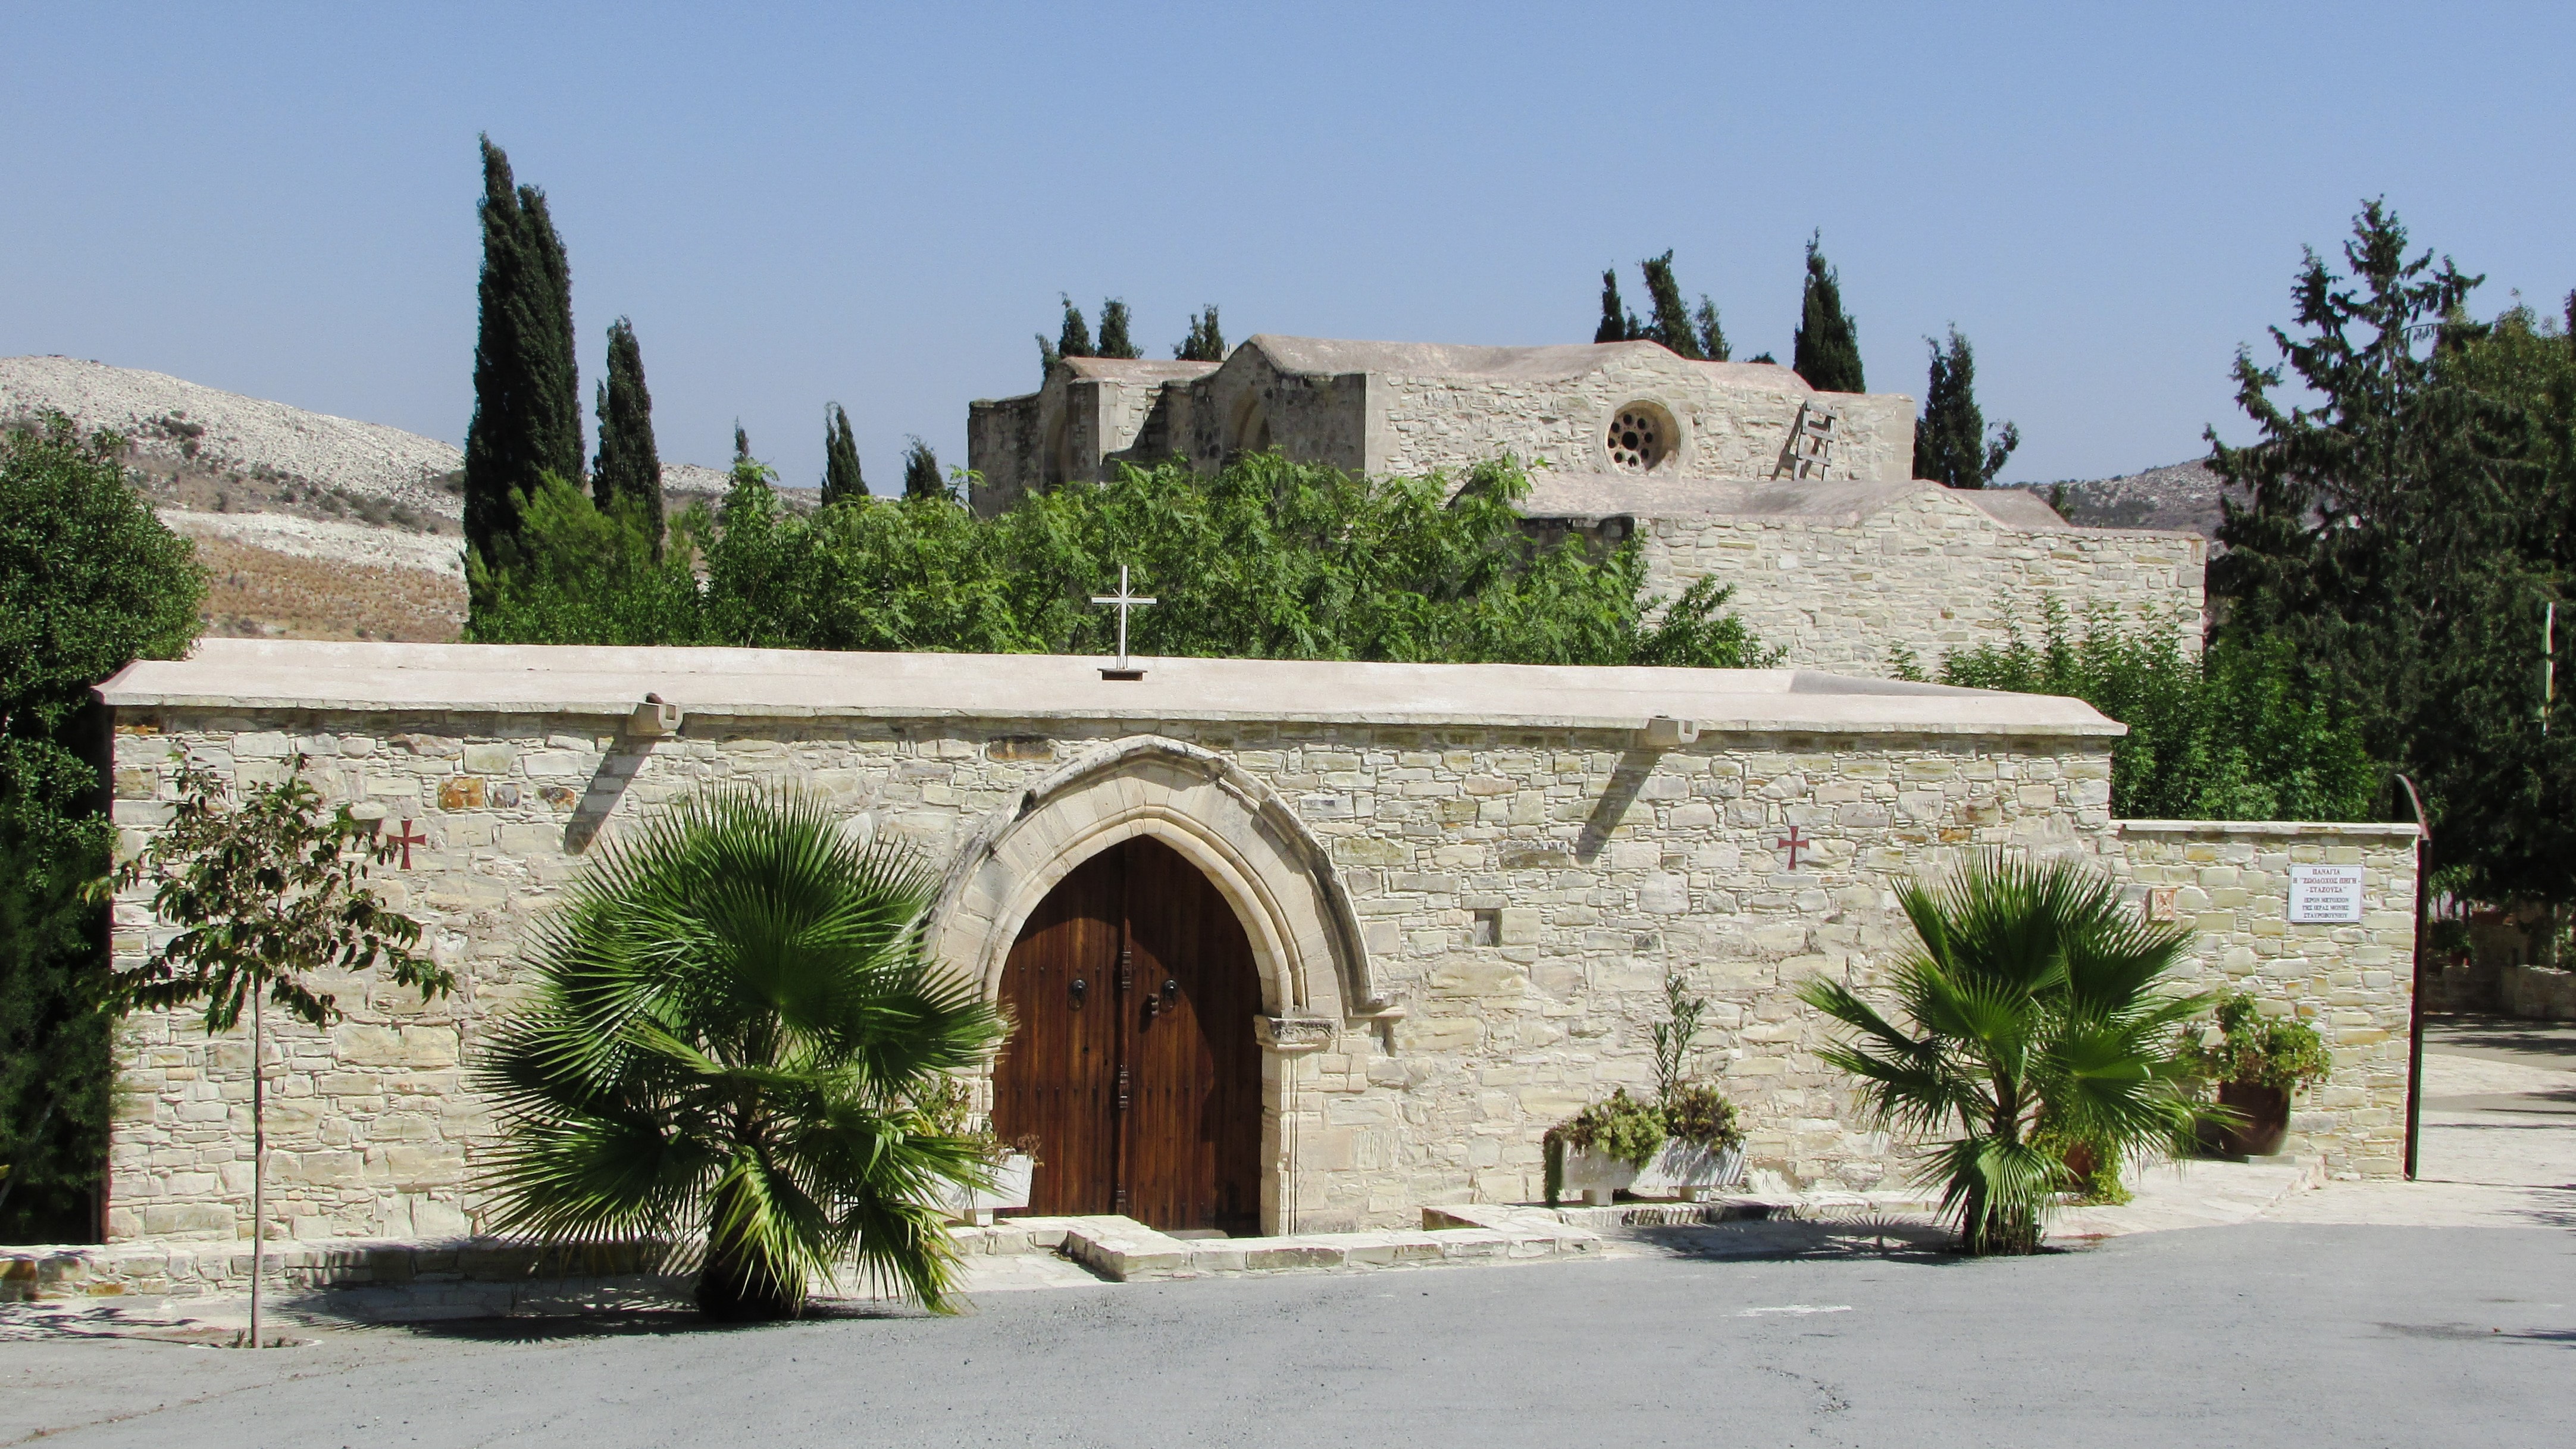
architecture, town, building, village, religion, church, chapel, fortification, place of worship, medieval, ruins, monastery, christianity, orthodox, estate, cyprus, byzantine, 14th century, panagia stazousa, ancient history, spanish missions in california